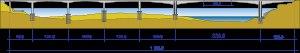
Le pont de Shibanpo est un pont routier qui permet depuis 2005 de franchir le fleuve Yangzi Jiang près de Chongqing.